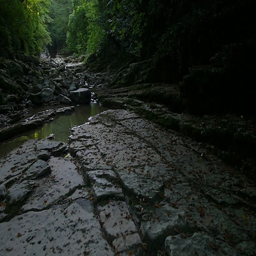
walk on the bed of a mountain river